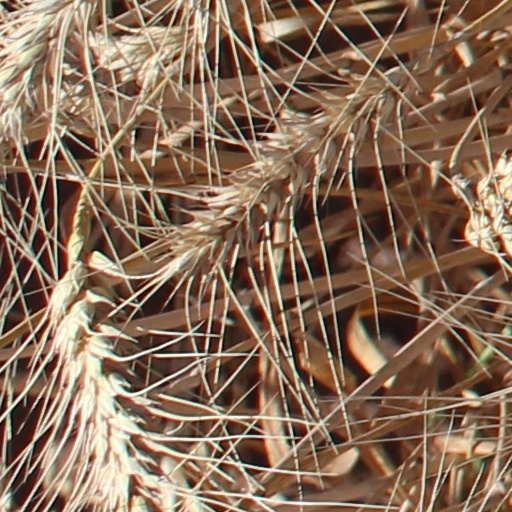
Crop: wheat